Answer in natural language. Consider the 3D positions of the objects in the scene and not just the 2D positions in the image. Is the centerpoint of  black square desk at a higher height than dark brown wooden dresser with six drawers? Choose between the following options: no or yes
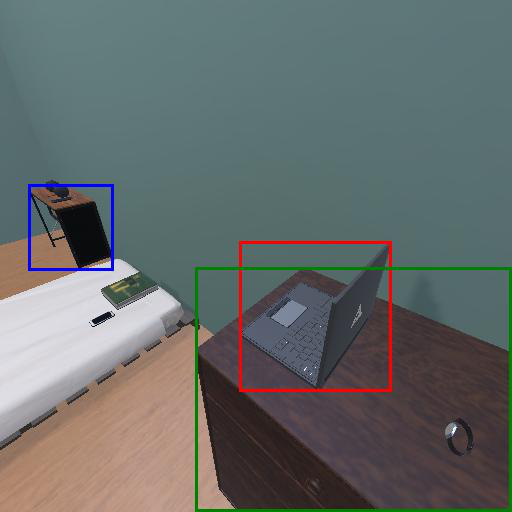
<answer>no</answer>